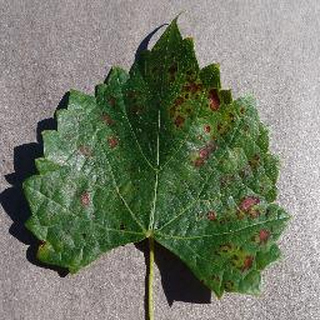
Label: grape_esca_black_measles